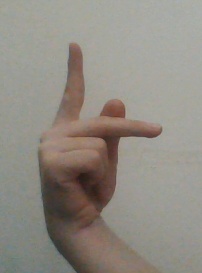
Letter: dha